Las Vegas City Marshals

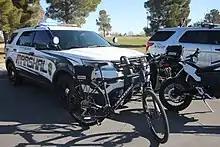
LVCM Ford Police Interceptor Utility, police bicycle, and dirtbikes in 2020

Deputy City Marshals wear dark blue uniforms, though their police motorcycle units wear bright blue uniform tops. Deputy City Marshals are armed with a pistol alongside other standard police equipment, such as a taser and a baton.